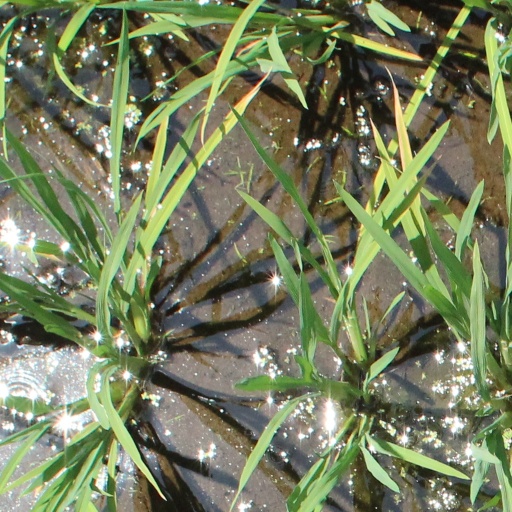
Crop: rice